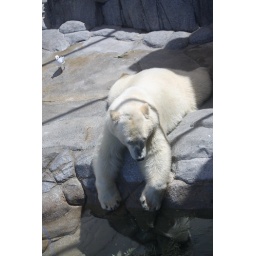
Look, I'm a polar bear rug - just checking out my reflection in the water